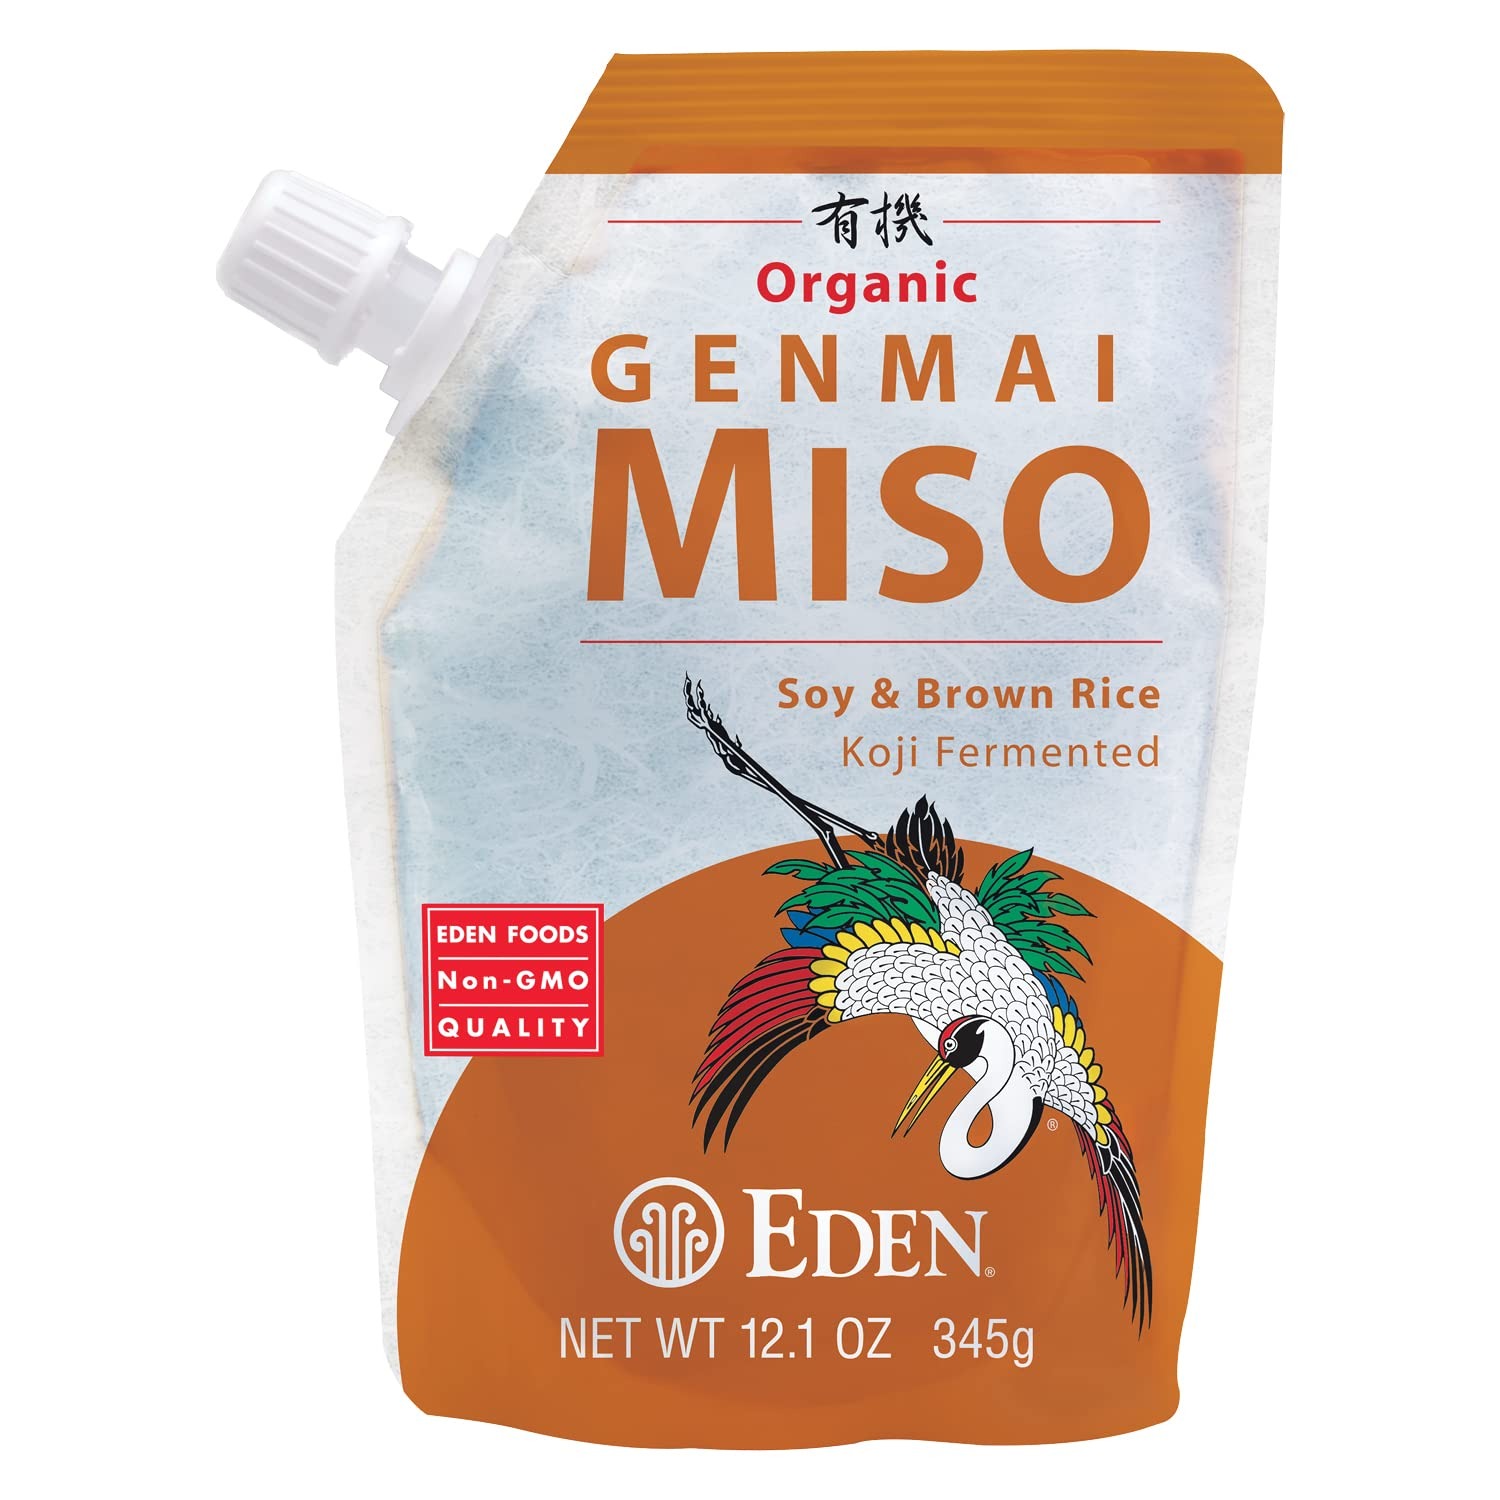
Item Name: Genmai Miso, Organic Soy Bean/Brown Rice 12.1 oz Pkg
Bullet Point 1: Eden Foods Genmai Miso, Organic
Bullet Point 2: Aged and fermented soy & brown rice
Bullet Point 3: Product of Japan
Product Description: Eden Foods Organic Genmai Miso is made from whole foods, a koji fermentation process, accumulated knowledge passed down through generations, and solely traditional techniques. Eden Genmai Miso is mellow, sweet and salty. Made from USA family-farm grown organic soybeans and brown rice, aged for 18 months. Its golden color and subtle flavors makes this Genmai Miso a year round, ideal base for soup, salad dressing, dips, sauces, marinades and noodle dishes.
Value: 12.1
Unit: Fl Oz

Price: 15.79